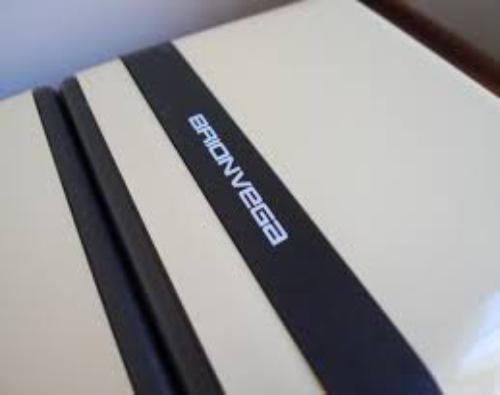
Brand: Brionvega
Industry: Electronic